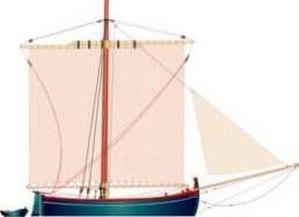
Un bracera ou brazzera est un type de voilier traditionnel de un à deux mâts à voile latine, livarde ou au tiers et à rames. Ils sont utilisés en Mer Adriatique pour la pêche, le transport et le cabotage entre le XVIᵉ siècle et le début du XXᵉ siècle.